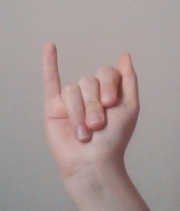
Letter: meem